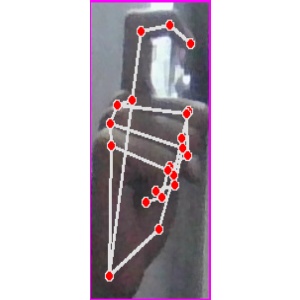
अक्षर: ट